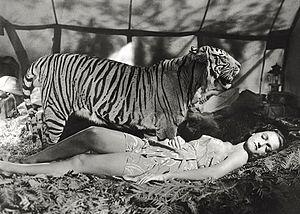
Mabok, l'éléphant du diable est un film américain réalisé par Alfred Santell, sorti en 1942.